Qualcomm Snapdragon

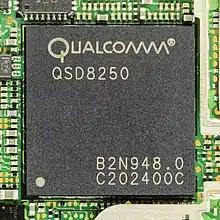
Qualcomm QSD8250

The first Snapdragon was released in November 2007. CNET noted its relatively high 1 GHz CPU clock speed as the product's "claim to fame", when contemporary smartphone processors are commonly using 500 MHz CPU. The product can output display at up to 720p resolution, render 3D graphics, and supports a up-to 12-megapixel camera. By November 2008, 15 device manufacturers had embed Snapdragon chips in their consumer electronics products.